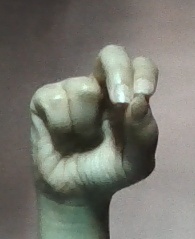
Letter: gaaf